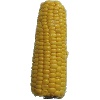
Label: corn